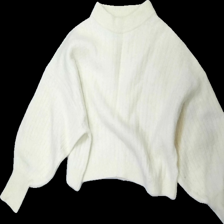
View: front
Type: Sweater
Category: Ladies
Brand: And Other Stories
Colors: Beige
Material: 53% wool 47% nylone
Cut: Regular
Size: S
Season: All
Damage location: bottom right
Damage 2 location: bottom left
Damage 3 location: bottom left
Price range: 50-100
Recommended usage: Reuse
Description: beige tjocktröja, lite luddig